Naucratis

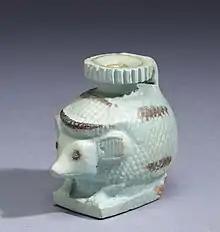
Hedgehog vase from Naukratis

According to Herodotus the walled shrine known as the "Hellenion" was a co-operative enterprise financed by nine eastern Greek cities: